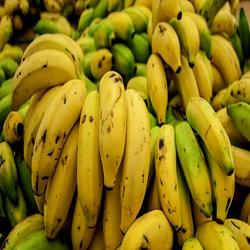
Label: Banana